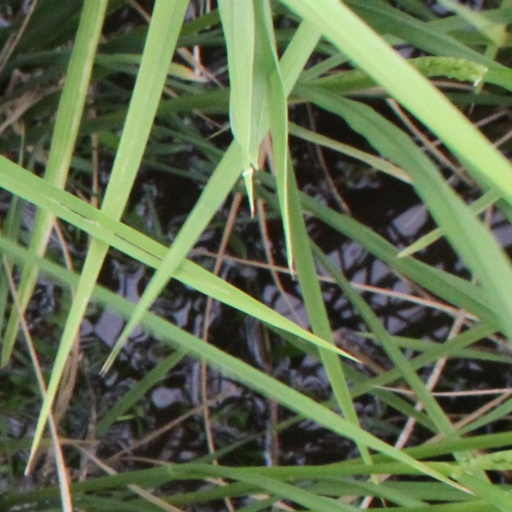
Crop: rice